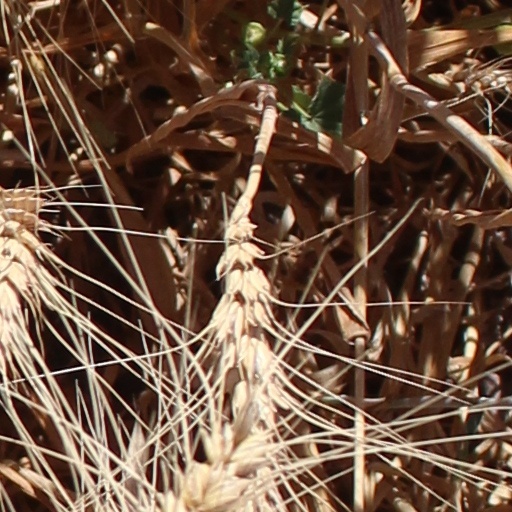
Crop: wheat